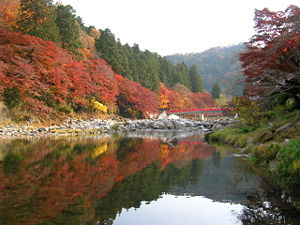
Toyota (Aichi) / Attraktioner
Koran Valley
Toyota er en by i Japan med 423.343 indbyggere. Byen er lokaliseret i Aichi-præfekturet en times transport øst for hovedbyen Nagoya.